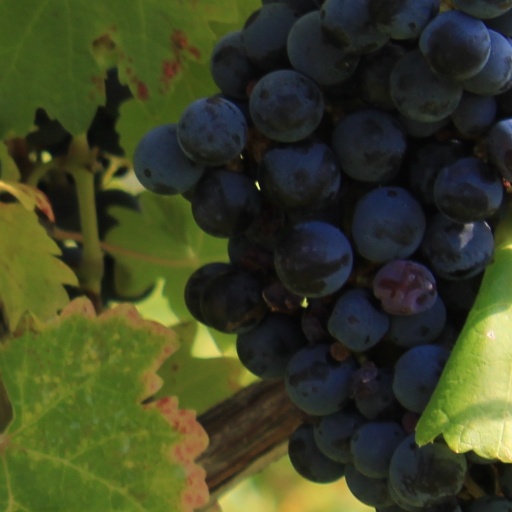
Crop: grape